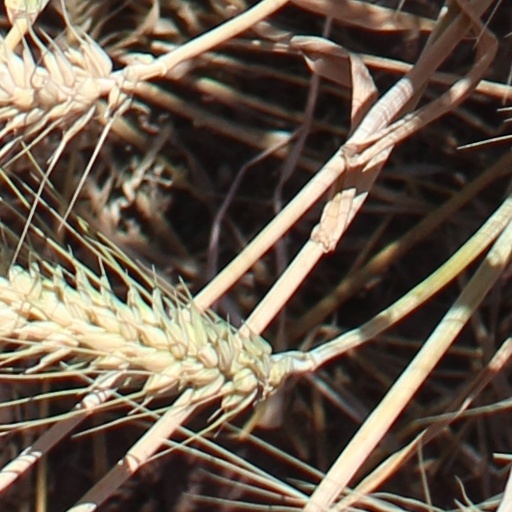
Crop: wheat